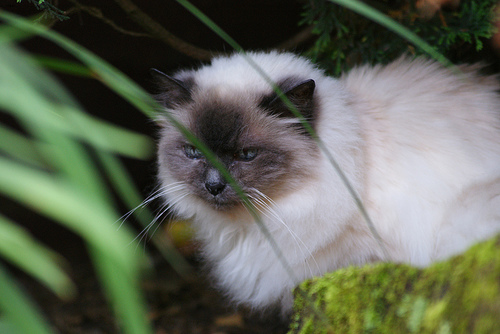
Animal: cat
Breed: birman